Géza I of Hungary

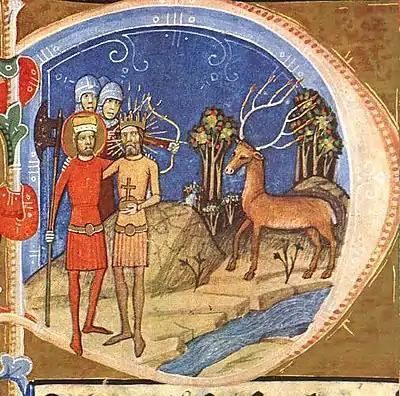
The vision of King Géza and Prince Ladislaus (Chronicon Pictum, 1358)

Legend says that Géza decided to build a church dedicated to the Holy Virgin in Vác after Ladislaus explained the significance of the wondrous appearance of a red deer at the place where the church would be erected: